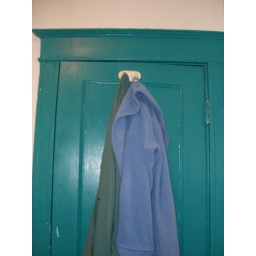
Ugly bathroom door in need of repainting.